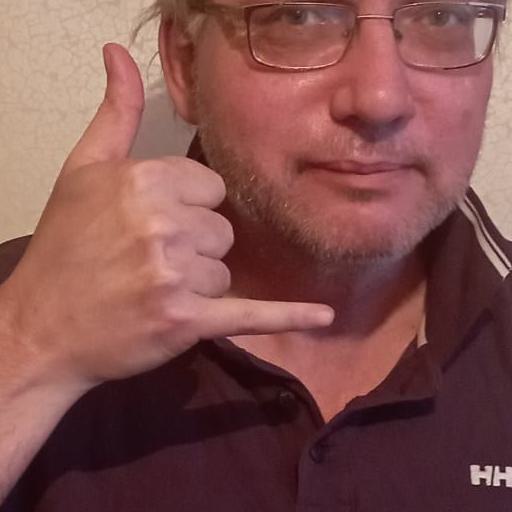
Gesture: call